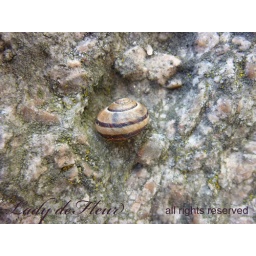
A snail hanging out on a stone wall in Provincetown, Massachusetts.The original is 2592 x 1944 pixels.